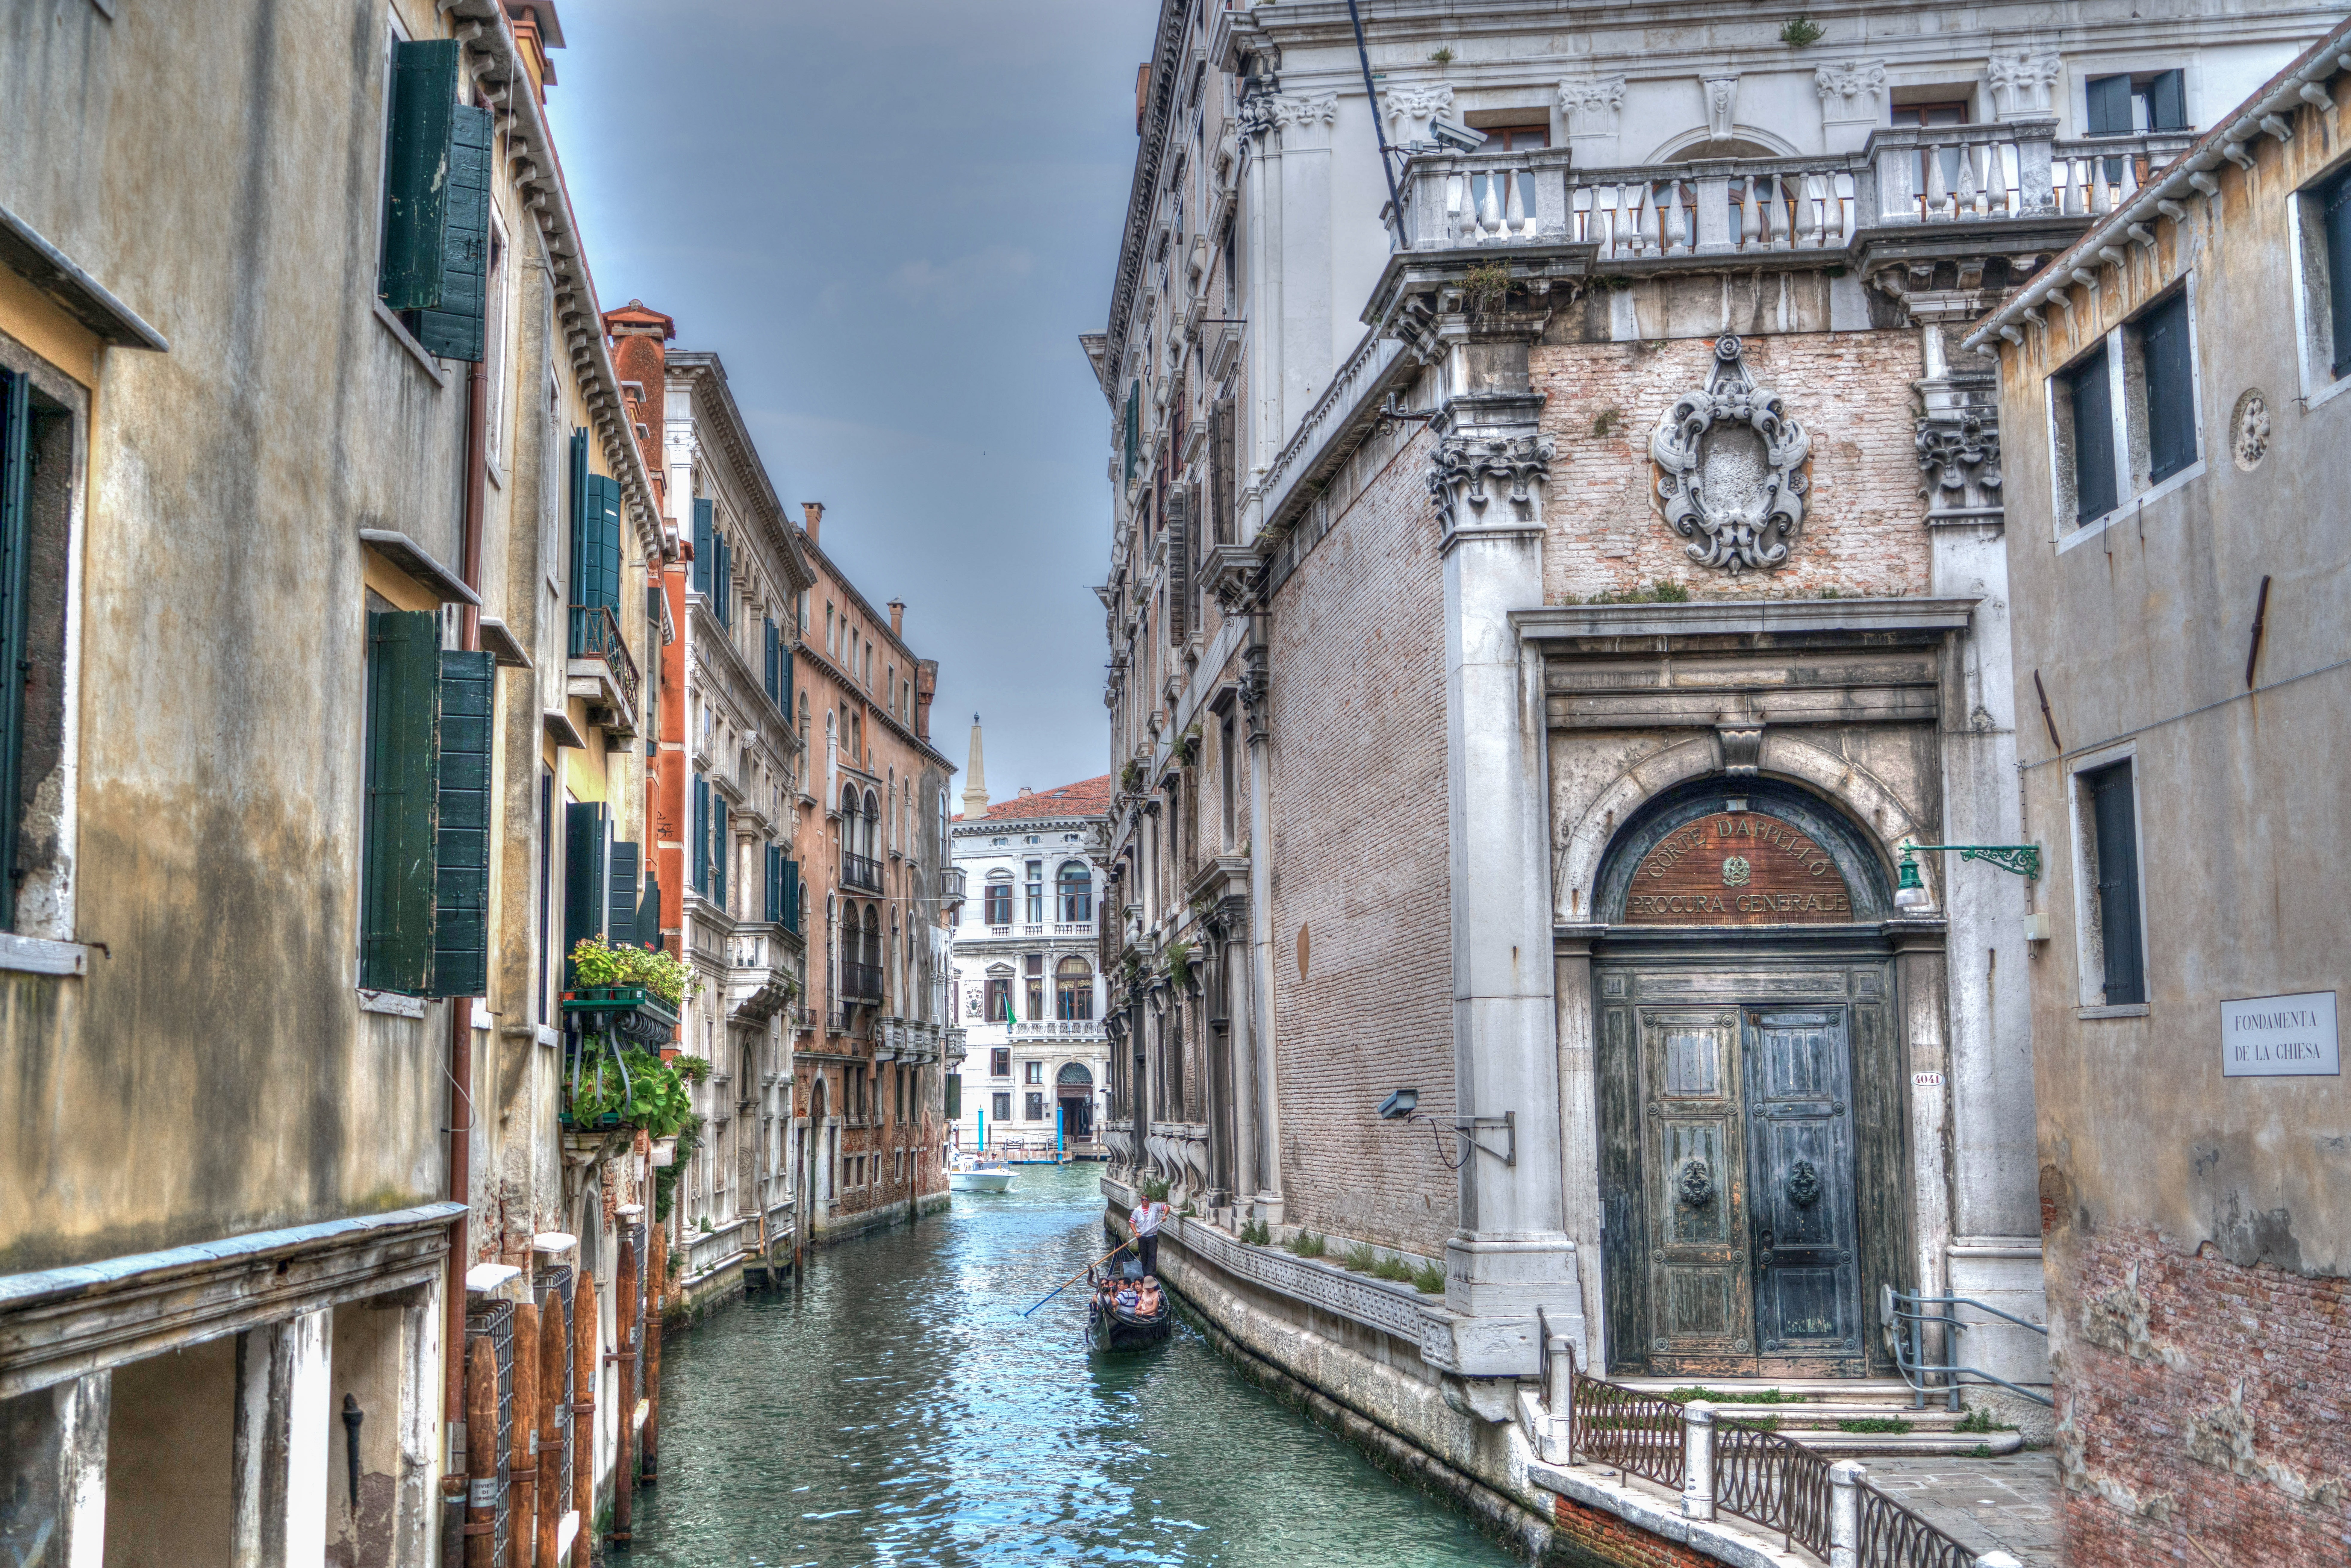
water, architecture, sky, boat, town, building, old, canal, cityscape, travel, europe, vehicle, romantic, landmark, italy, facade, venice, attraction, historic, tourism, waterway, venezia, gondola, touristic, venetian, geographical feature